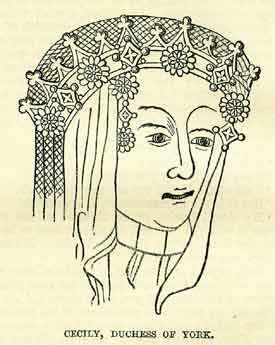
เซซิลี เนวิลล์ ดัชเชสแห่งยอร์ก

ซิซิลิ เนวิลล์ ดัชเชสแห่งยอร์ก (ภาษาอังกฤษ: Cecily Neville, Duchess of York) (3 พฤษภาคม ค.ศ. 1415 - 31 พฤษภาคม ค.ศ. 1495) ซิซิลิ เนวิลล์เป็นบุตรีของราล์ฟ เนวิลล์ เอิร์ลแห่งเวสต์มอร์แลนด์และโจน โบฟอร์ต เคาน์เตสแห่งเวสต์มอร์แลนด์ เป็นภรรยาของริชาร์ด แพลนแทเจเนต ดยุกที่ 3 แห่งยอร์ก|ริชาร์ด แพลนทาเจเน็ท ดยุกแห่งยอร์กที่ 3 ผู้พยายามอ้างสิทธิในการครองราชบัลลังก์อังกฤษแต่ไม่สำเร็จ ซิซิลิเป็นพระราชชนนีของกษัตริย์อังกฤษสองพระองค์สมเด็จพระเจ้าเอ็ดเวิร์ดที่ 4 แห่งอังกฤษ|สมเด็จพระเจ้าเอ็ดเวิร์ดที่ 4และสมเด็จพระเจ้าริชาร์ดที่ 3 แห่งอังกฤษ|สมเด็จพระเจ้าริชาร์ดที่ 3
ซิซิลิได้รับการขนานนามว่า “กุหลาบแห่งเรบี” เพราะเกิดที่ปราสาทเรบีในเดอแรม และ “ซิสผู้ยโส” เพราะความทรนงและความเป็นผู้มีอารมณ์ ตามประวัติศาสตร์ได้ชื่อว่าเป็นผู้ที่เคร่งครัดทางศาสนา ซิซิลิเซ็นชื่อว่า “Cecylle”
== อ้างอิง ==
* Joanna Laynesmith - "The King's Mother" ("History Today" March 2006)
== ดูเพิ่ม ==
* ริชาร์ด แพลนทาเจเน็ท ดยุกแห่งยอร์กที่ 3
หมวดหมู่:บุคคลที่เกิดในปี พ.ศ. 1958
หมวดหมู่:ราชวงศ์ยอร์ก
หมวดหมู่:ดยุกแห่งยอร์ก
หมวดหมู่:ขุนนางอังกฤษ
หมวดหมู่:บุคคลในสงครามดอกกุหลาบ